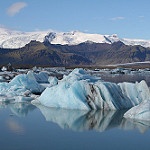
Label: glacier